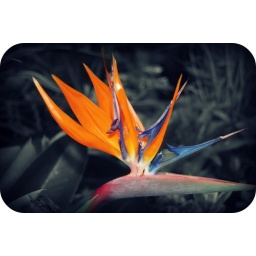
March 27, 2009. Day 33. Taken in the green house at LHS.